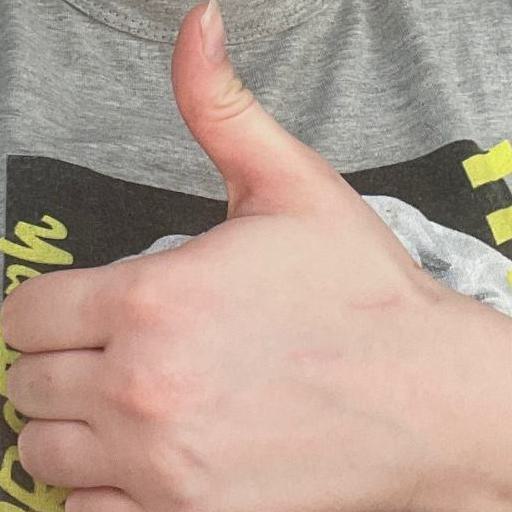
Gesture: like